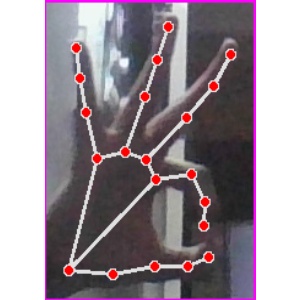
अक्षर: ण